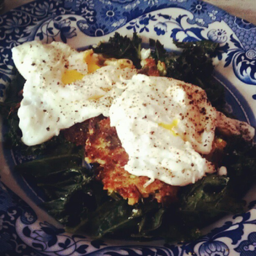
A plate of sausage, spinach leaves and two fried eggs.
A plate topped with chicken and eggs and broccoli.
A close up of a breakfast plate with eggs on top.
A pizza on a plate on the dining table
some food is laying on a small dish